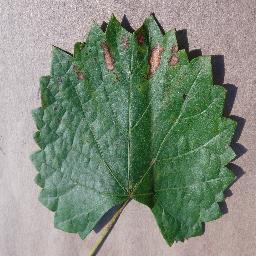
Label: Grape___Esca_(Black_Measles)